Kstovo

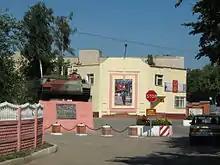
The Military Engineering College

An Oil Industry Community College trains skilled workers and technicians for the petrochemical industry.